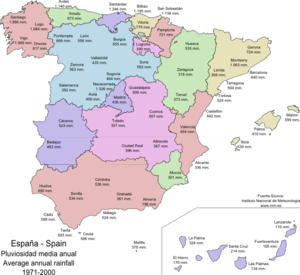
La viticulture a été introduite en Espagne dans le Sud, par les Phéniciens, et sur les côtes orientales par les Grecs venant de Massalia. La colonisation romaine a structuré le vignoble actuel.